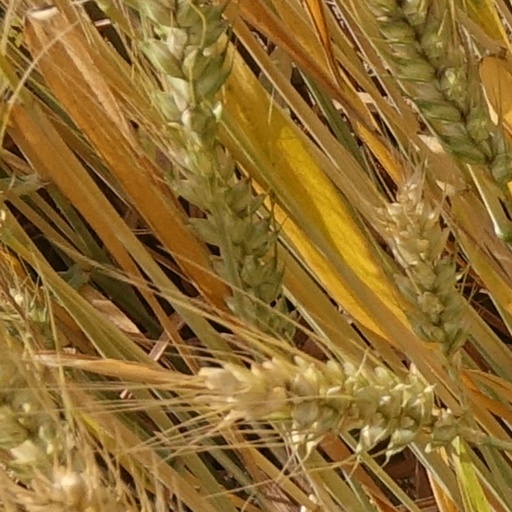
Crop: wheat